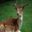
Label: deer